Chandra Taal

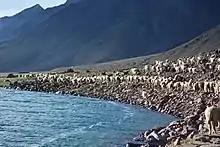
Herd of sheep passing the lake, Jul 2016

There are vast meadows on the banks of the lake. During springtime, these meadows are carpeted with hundreds of varieties of wild flowers. In 1871, Harcourt, Assistant Commissioner of Kullu, reported that there was a plain of good grass to the north of Chadra Taal, where shepherds brought large herds for grazing from Kullu and Kangra. Due to overgrazing, the grasslands are now degraded.